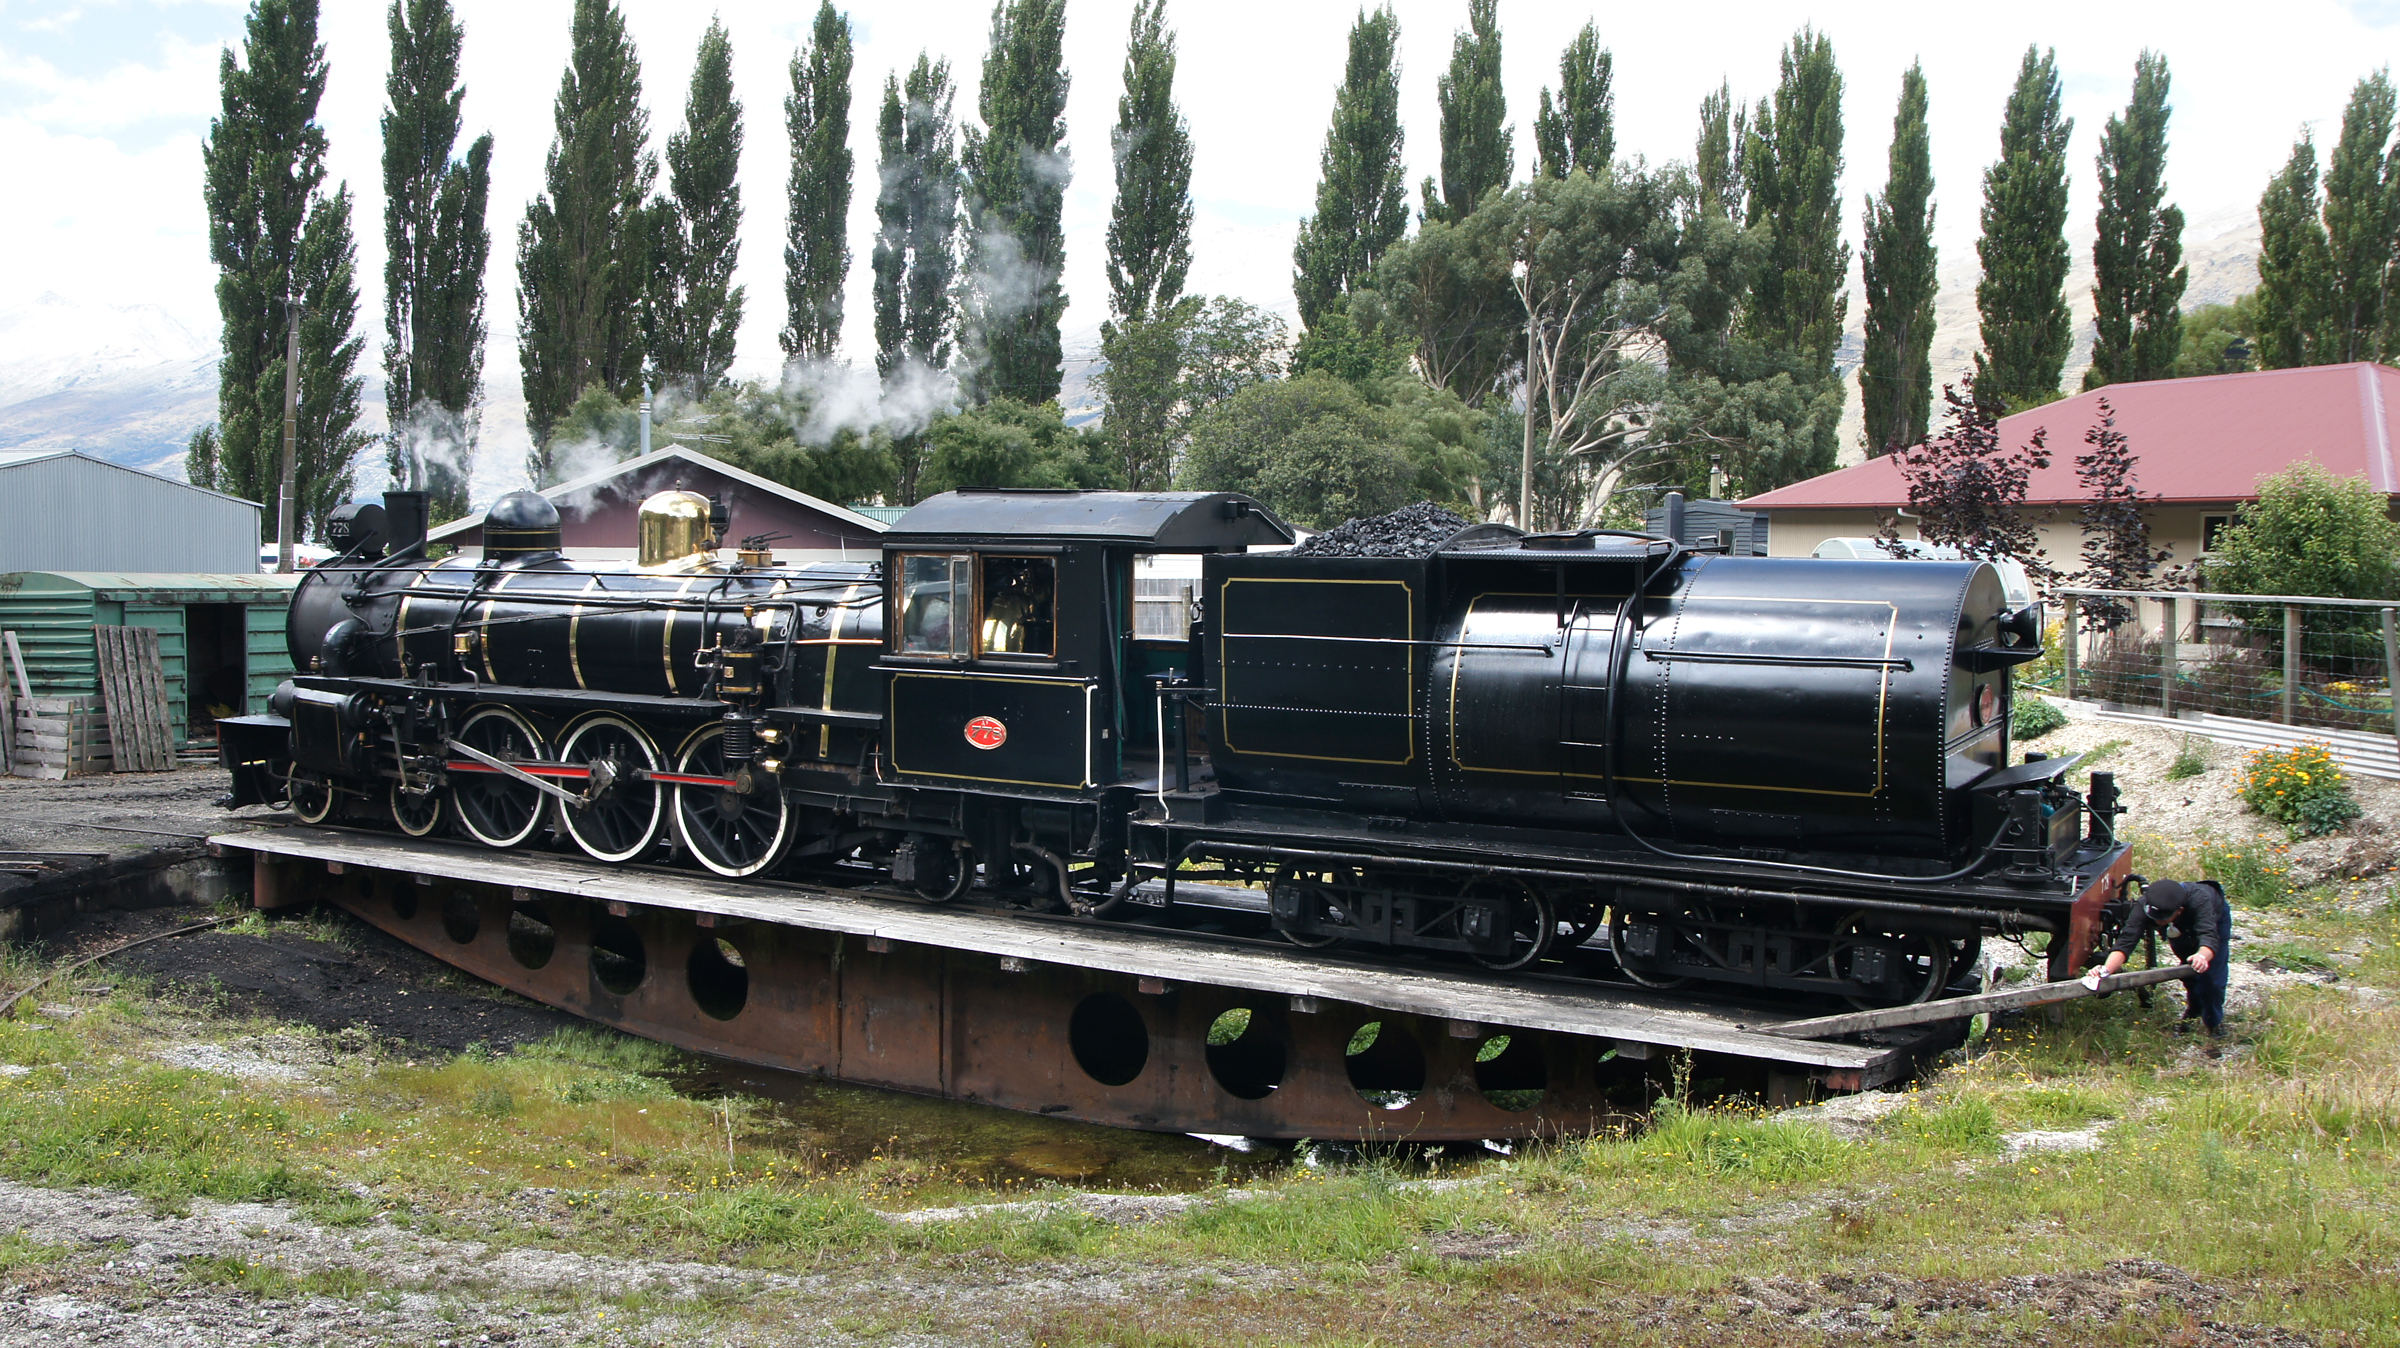
train, transport, vehicle, locomotive, publicdomain, newzealand, railways, kingstonflyer, steamtrains, land vehicle, rolling stock, railroad car, passenger car